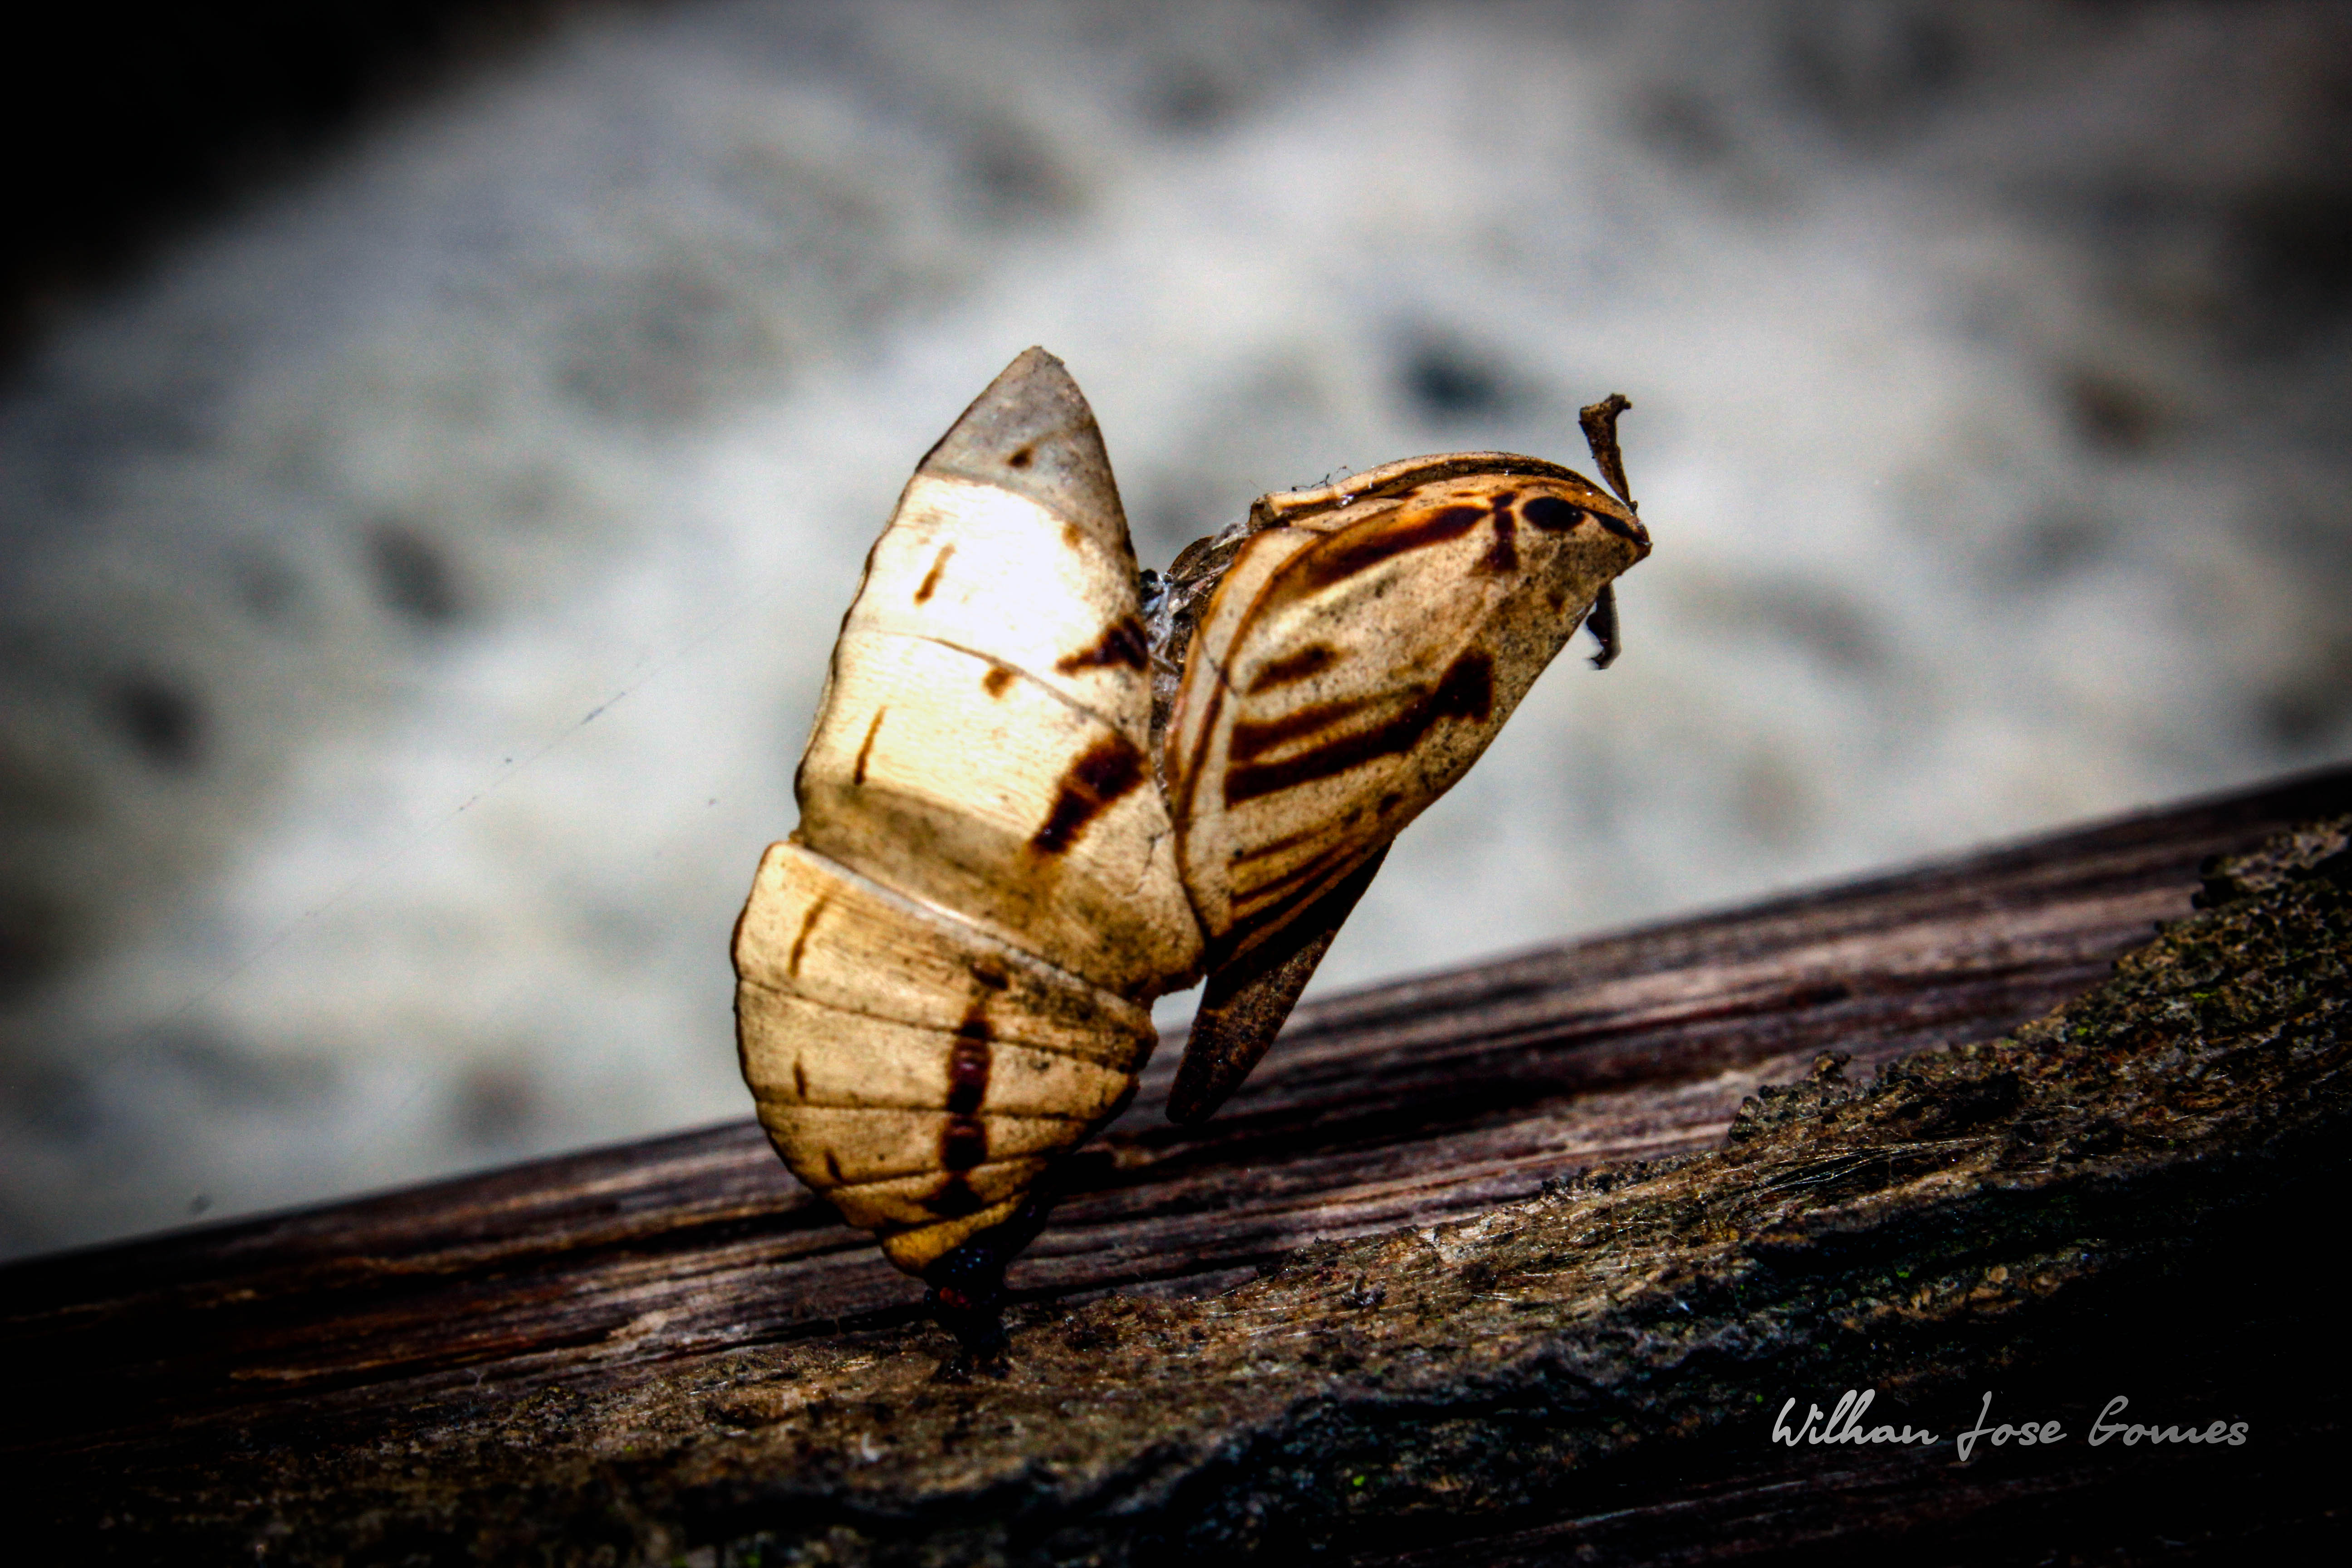
animals, moths and butterflies, insect, moth, butterfly, invertebrate, macro photography, pollinator, arthropod, organism, wildlife, brush footed butterfly